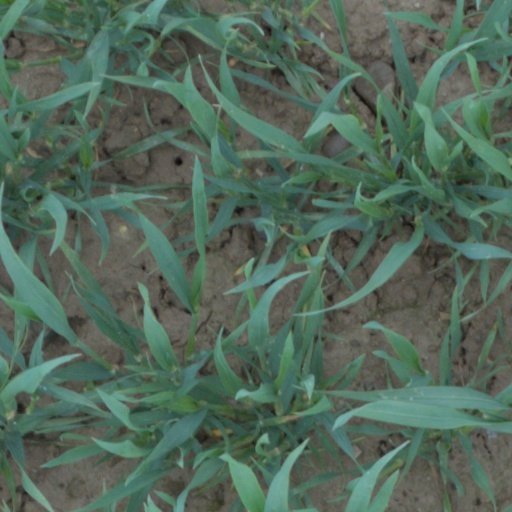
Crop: wheat